John of Kronstadt

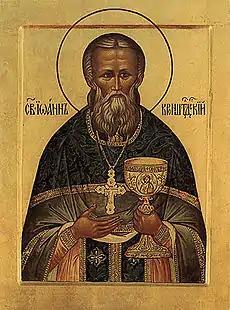
Icon of Saint John of Kronstadt. He is often depicted with a Chalice in his hands, as he advocated frequent Communion

John at first condemned the participants in the Kishinev Pogrom but changed his mind. He apologized to its organisers and accused the Jews themselves of the pogroms. It is propable that John thought that the Jews had organised the events to promote the revolutionary agendas. John still condemned all acts of violence and advised to "fight in a Christian way". After the Russian Revolution of 1905, he became an ally of Russian far-right radicals, also known as the Black Hundreds, who fought against left-wing activists, liberals and Jews. He was a honorary member of the Union of the Russian People and several other right-wing organizations. He became one of the most celebrated clerics of the Russian Orthodox Church who supported the creator of the Union, Alexander Dubrovin. When Dubrovin invited the hierarchs of Moscow, St. Petersburg and Kiev as well as John to a mass meeting in November 1906, only John attended. Moreover, Metropolitan sent Dubrovin a sharp rebuke and called his organization terrorist. John publicly consecrated the banners of the Union, thus inspiring its leaders.